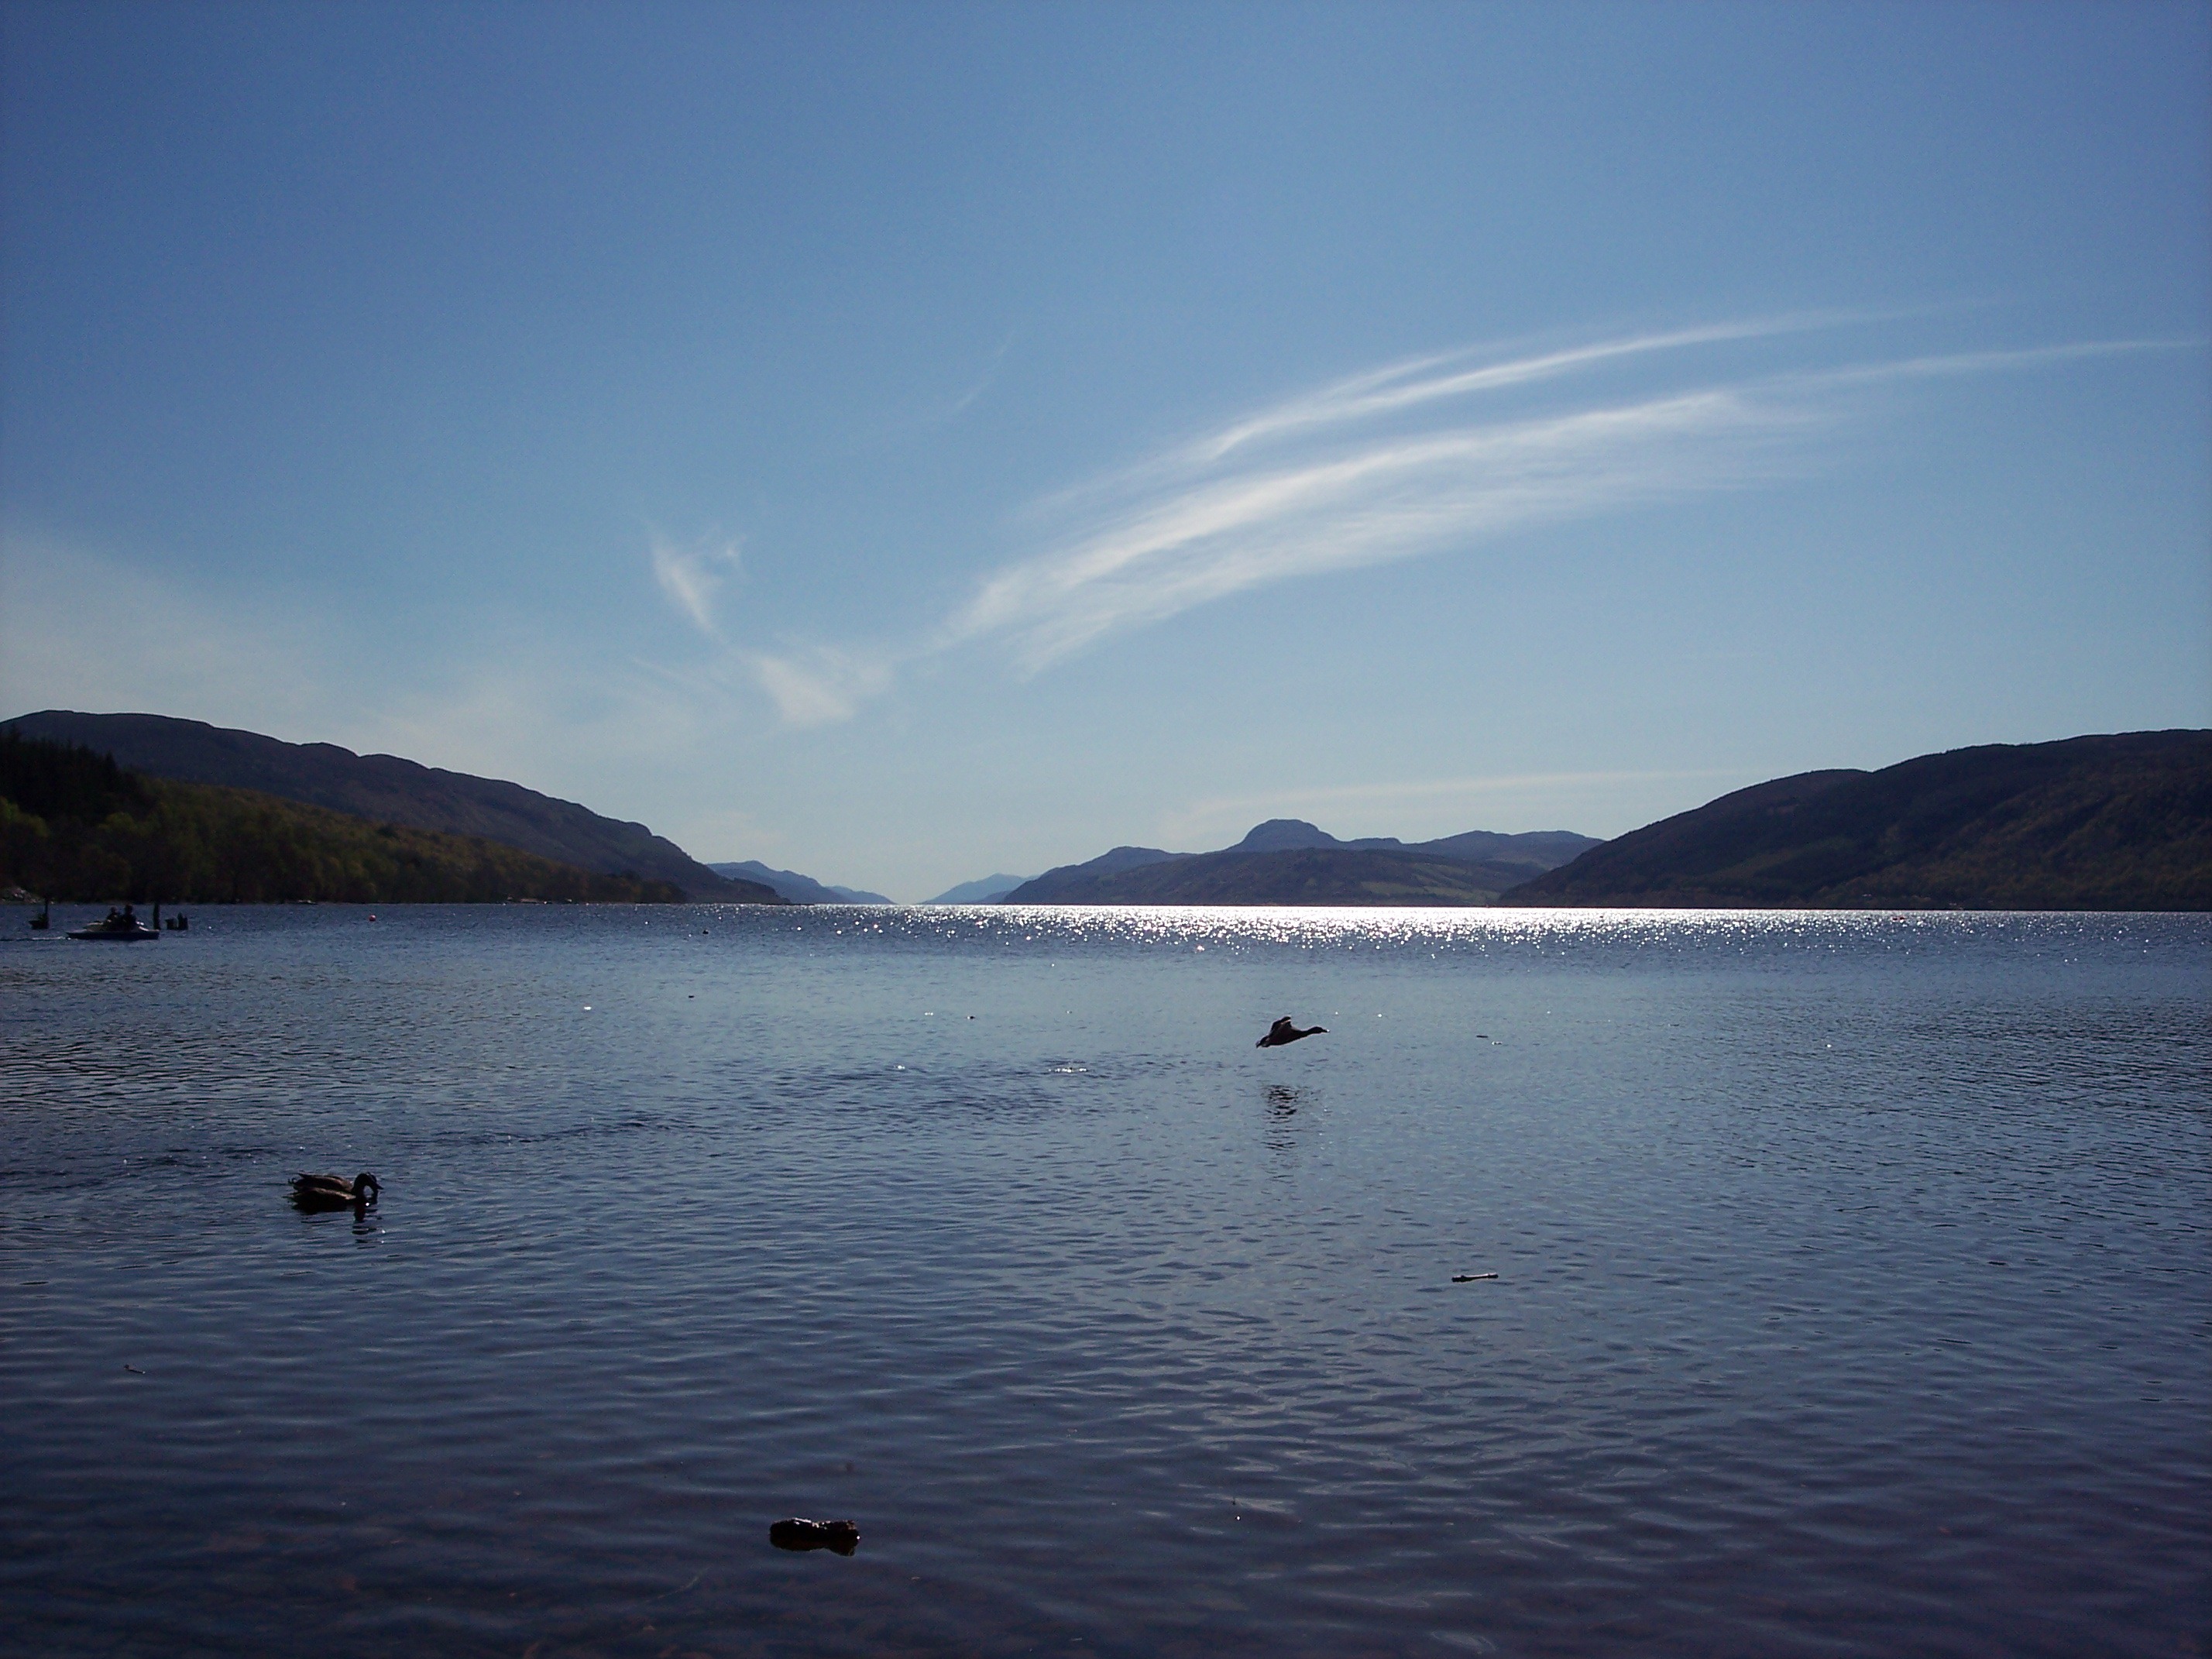
beach, sea, coast, water, ocean, horizon, mountain, cloud, sky, sunset, shore, lake, dusk, reflection, scenic, bay, fjord, reservoir, body of water, hills, clouds, scotland, scottish, loch, highlands, fresh water, loch ness